Foreign relations of Libya under Muammar Gaddafi

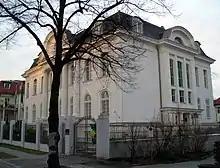
Embassy in Berlin

In 2003 Libya began to make policy changes with the open intention of pursuing a Western-Libyan détente. The Libyan government announced its decision to abandon its weapons of mass destruction programs and pay almost $3 billion in compensation to the families of Pan Am Flight 103 and UTA Flight 772.